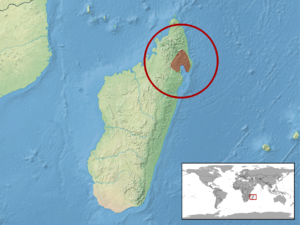
Brookesia vadoni est une espèce de sauriens de la famille des Chamaeleonidae.